Alexander Ross (architect)

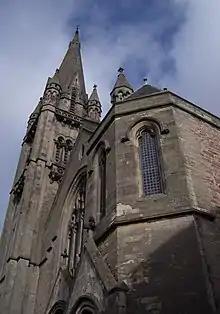
Free North Church, Inverness

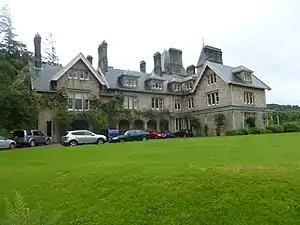
Ardtornish House

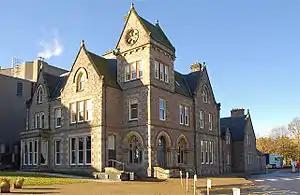
The Bishop's Palace, Inverness (Eden Court)

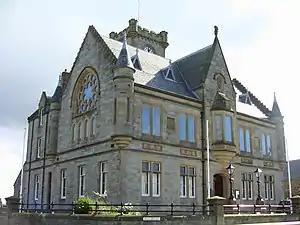
Lerwick Town Hall

He was born on 9 July 1834 at Huntly Hill in Stracathro near Brechin in Angus He was the son of James Ross, architect. The family moved to Inverness in 1838. Alexander was educated at Inverness Royal Academy and Dr Bell's Institution. In 1848, he was briefly apprenticed to a stonemason to gain some practical experience before being articled in his father's architect's office. When his father died in 1853, he took over the office.